Regent Bridge

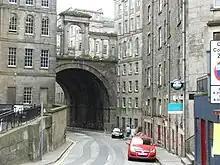
Calton Road underneath the bridge, with the arches overhead

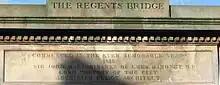
Inscription on the north side of Regent Bridge

Regent Bridge is a road bridge in Edinburgh, Scotland, where the A1 road enters the New Town from the east and passes over a hollow near Calton Hill. The bridge was built in the 19th century, in the neoclassical style as the medieval city was modernised and expanded to the north and east.